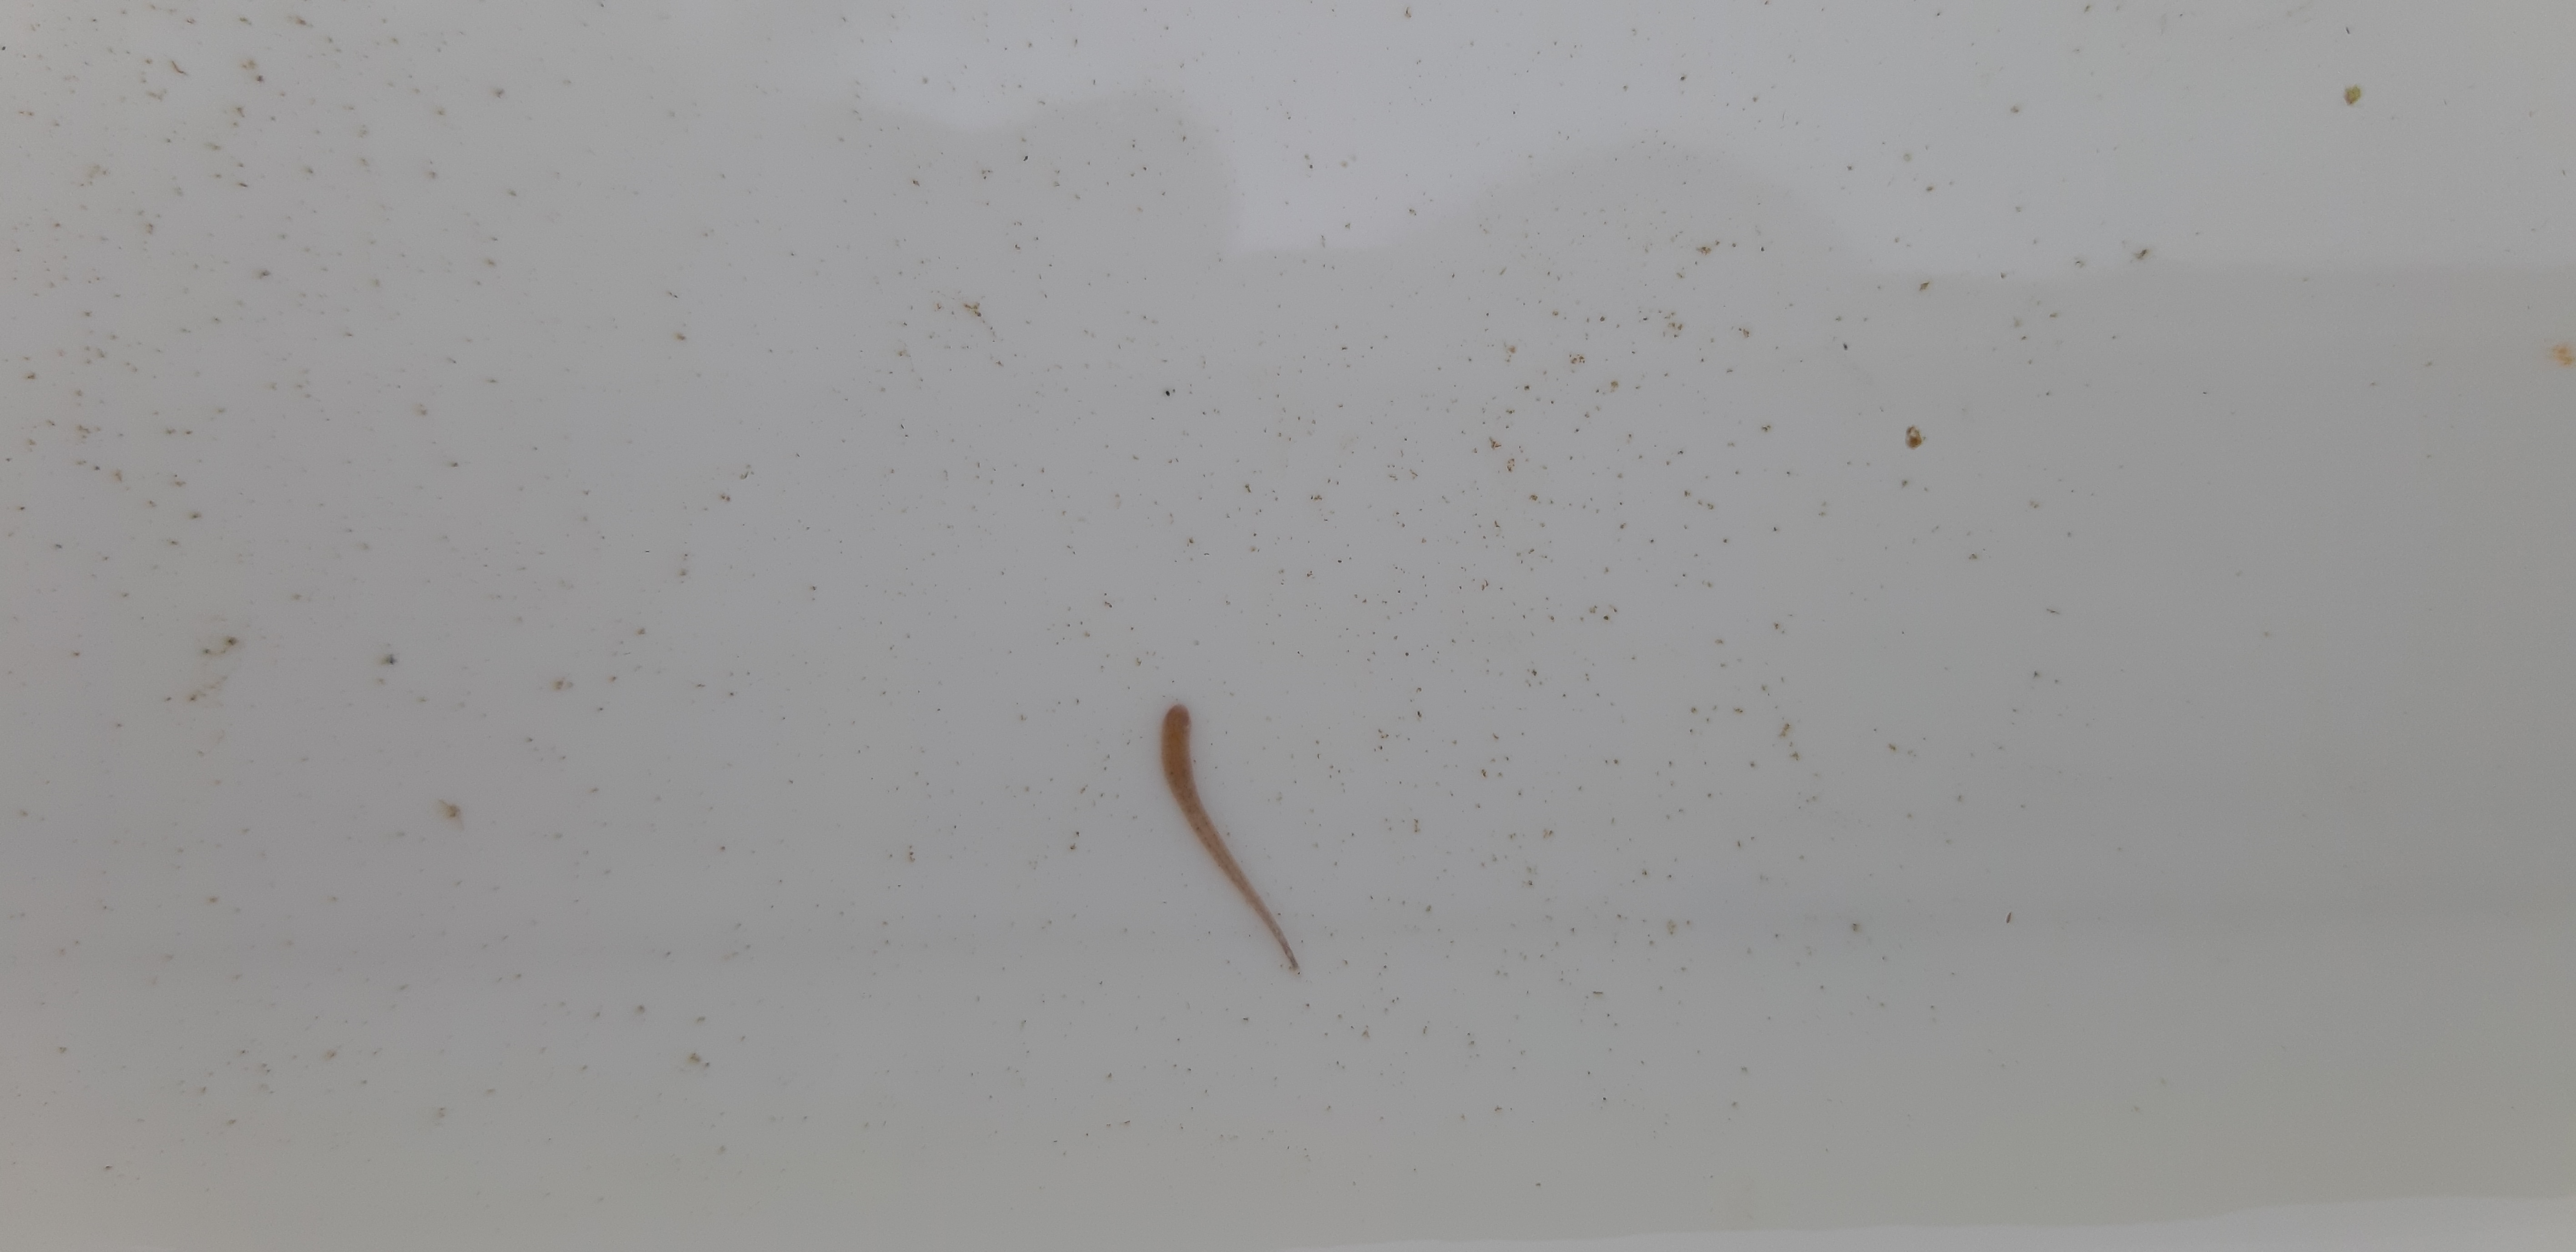
Macroinvertebrate group: leeches